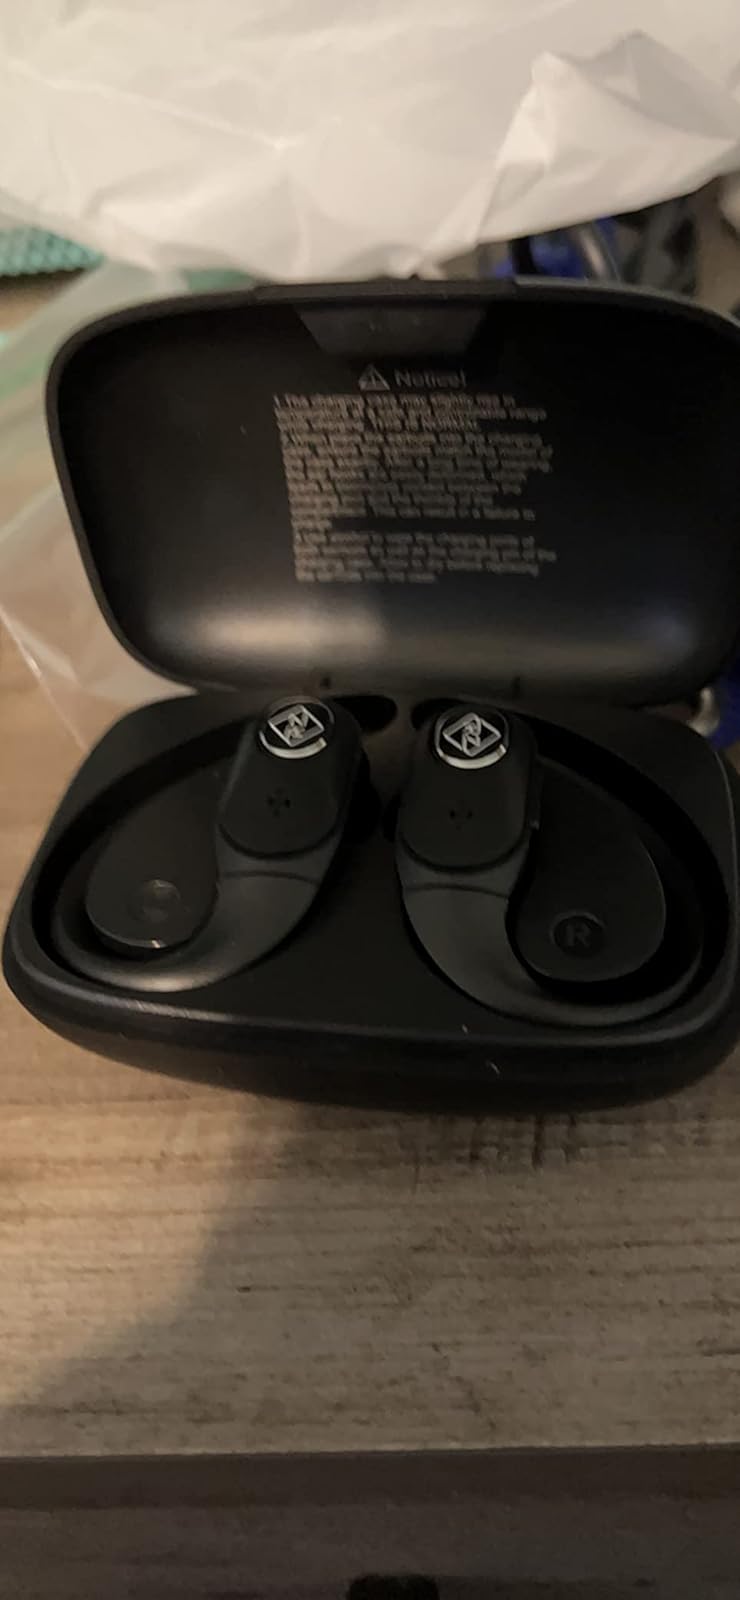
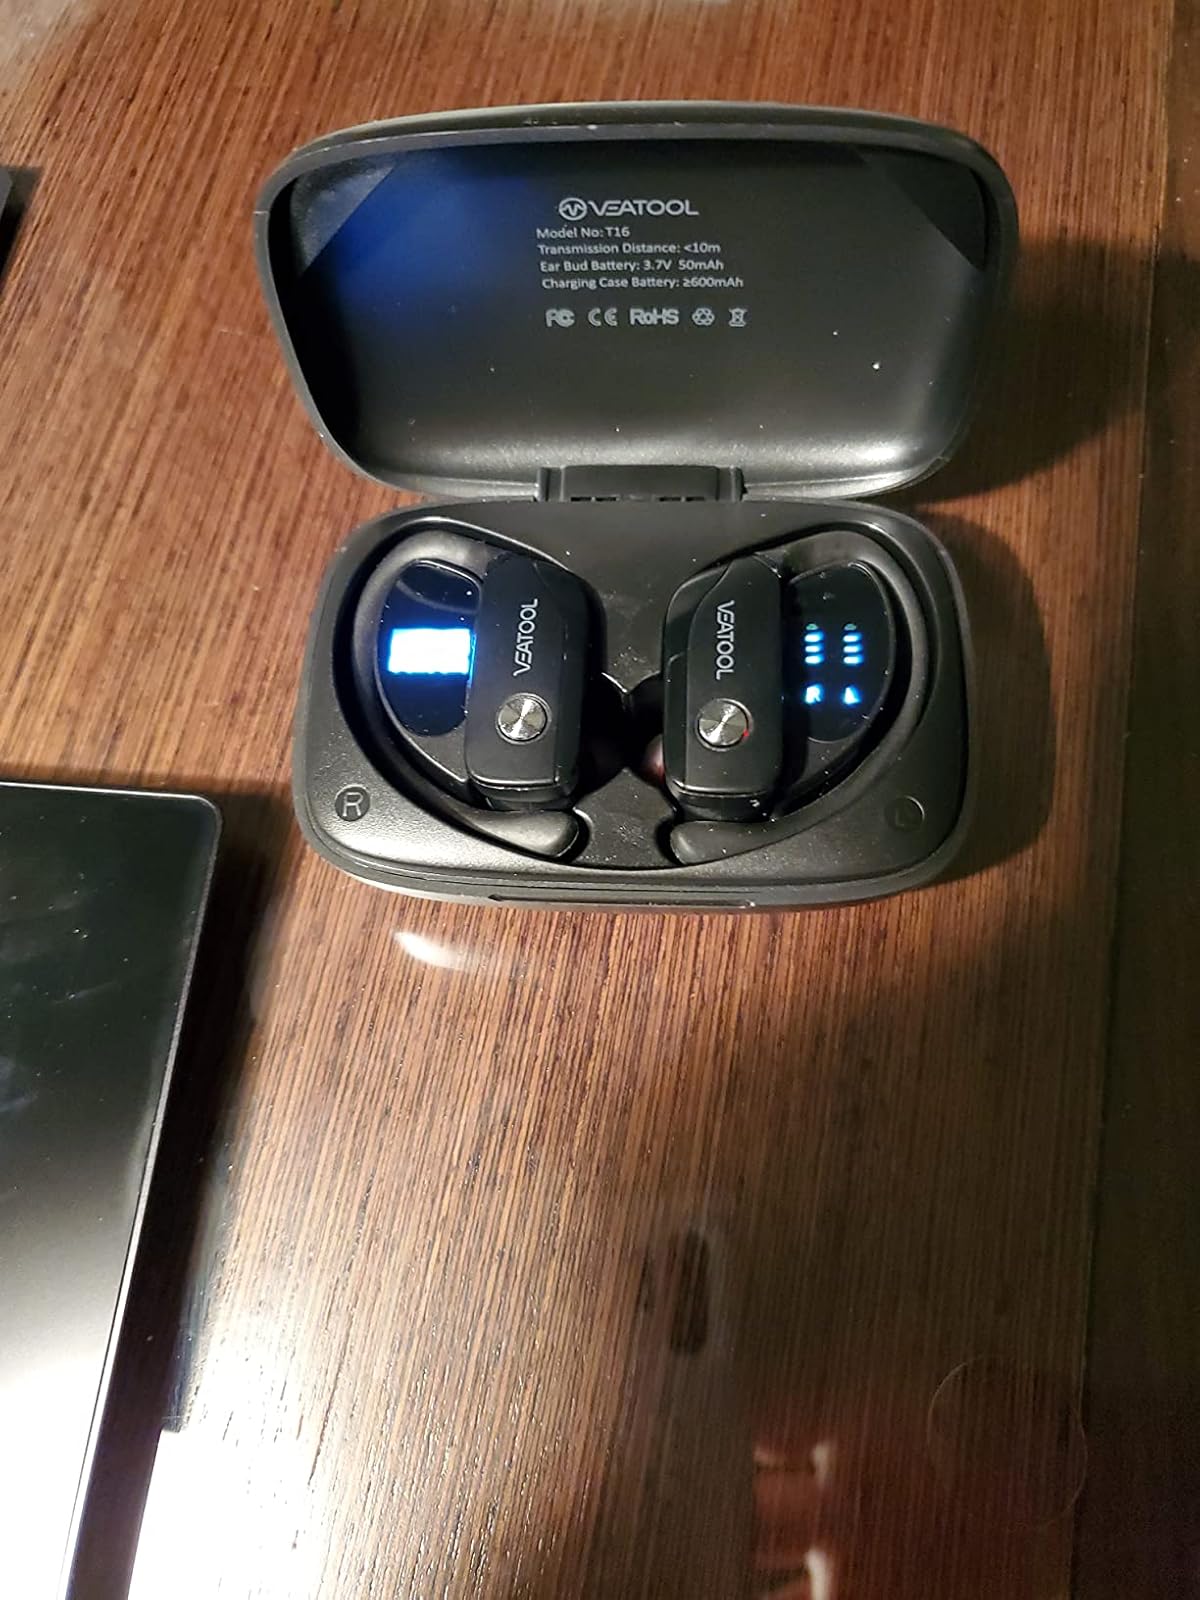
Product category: earbuds
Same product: no